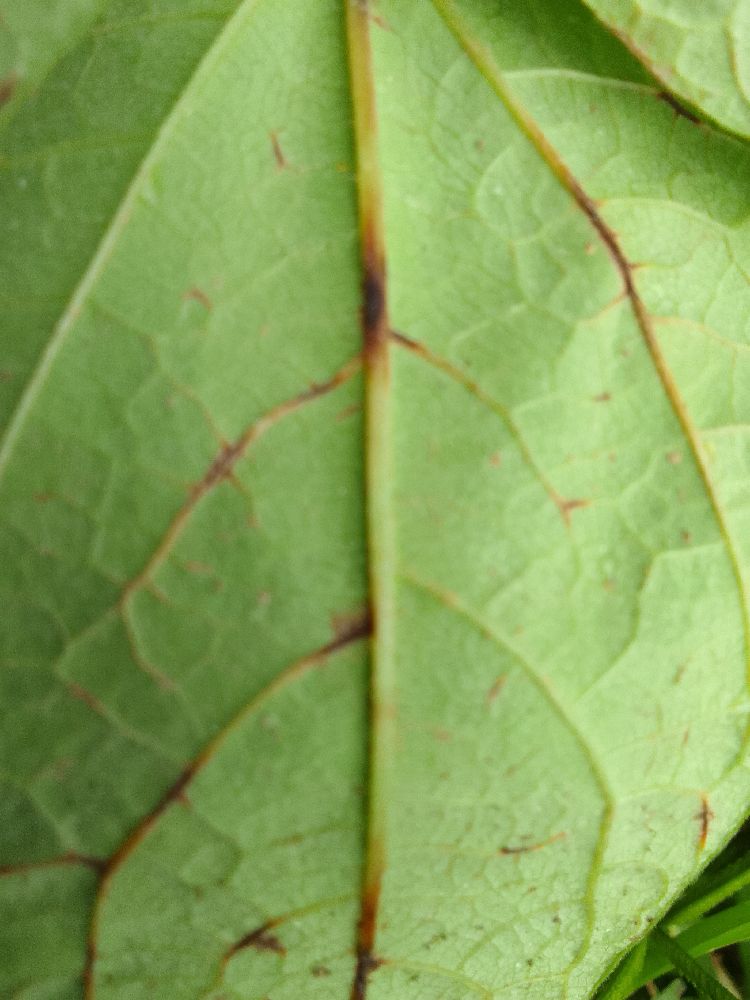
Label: anthracnose